Świeradów-Zdrój

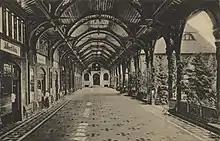
Spa house in the early 20th century

A century later the land owners of the Schaffgotsch noble family established a special commission to gather scientific evidence and describe the healing effects of the Świeradów waters. The commission settled that the water “…agitates appetite, inhibits vomiting, eases anxiety states, stomach and liver illnesses”. The health resort started to develop in 1768 when the owners of land built the first spa house. The peak of health resort development occurred in the 1920s. Direct railway connection to Mirsk (then "Friedeberg") operating since 1909 opened Świeradów to the world and contributed to full prosperity of the spa town.